Romane Bohringer

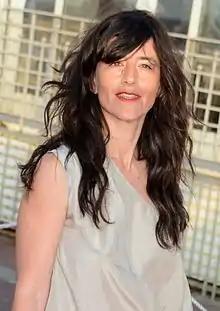
Bohringer at the 2014 Cabourg Film Festival

Romane Bohringer (born 14 August 1973) is a French actress, film director, screenwriter, and costume designer. She is the daughter of Richard Bohringer and sister of Lou Bohringer. Her parents named her after Roman Polanski.